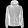
Label: Coat